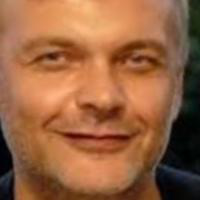
Age group: age 41-55